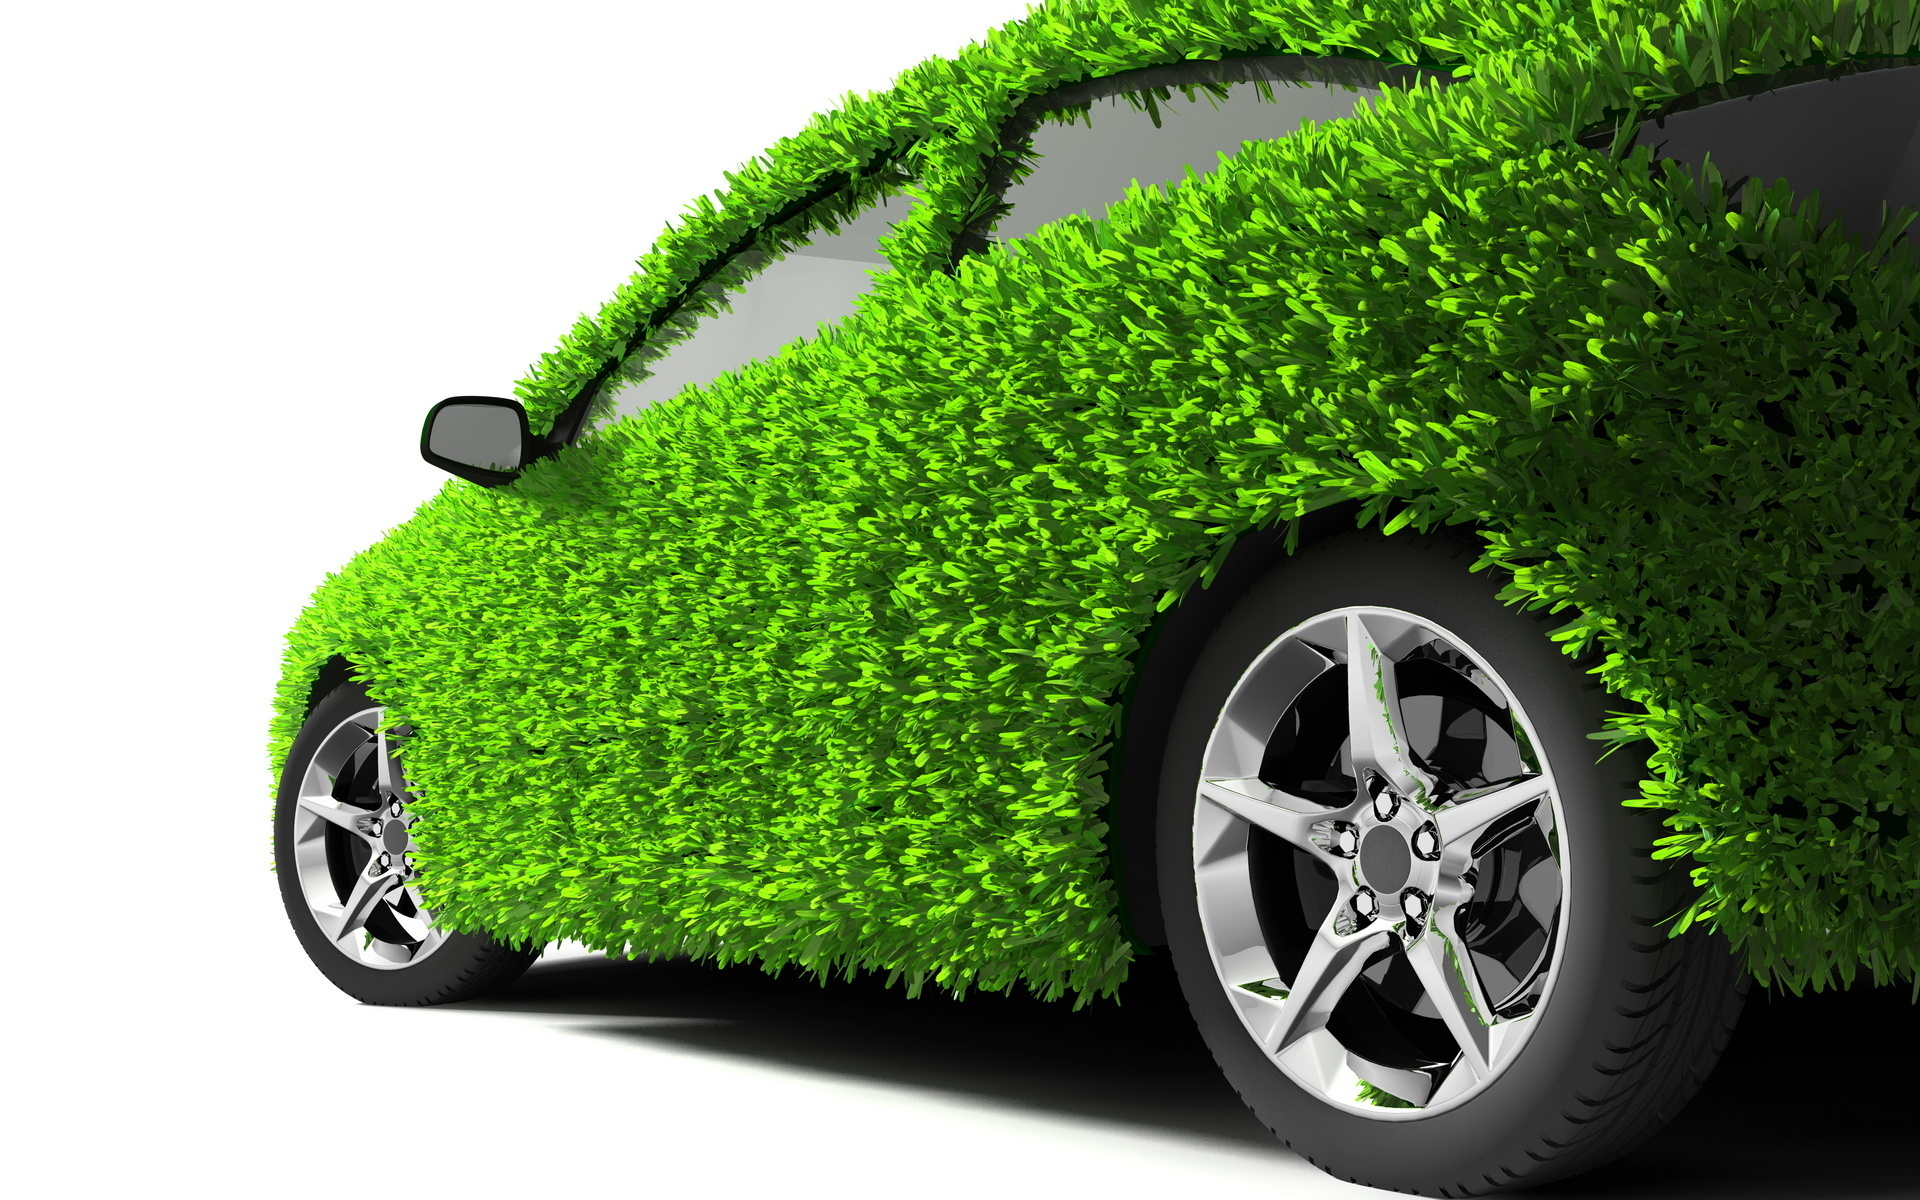
ecology, car, motor vehicle, green, vehicle, automotive design, rim, wheel, mode of transport, automotive tire, tire, automotive wheel system, plant, grass, city car, automotive exterior, auto part, product design, compact car, spoke, family car, product, mid size car